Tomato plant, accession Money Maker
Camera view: vertical (180 deg); turntable rotation: 210 degrees
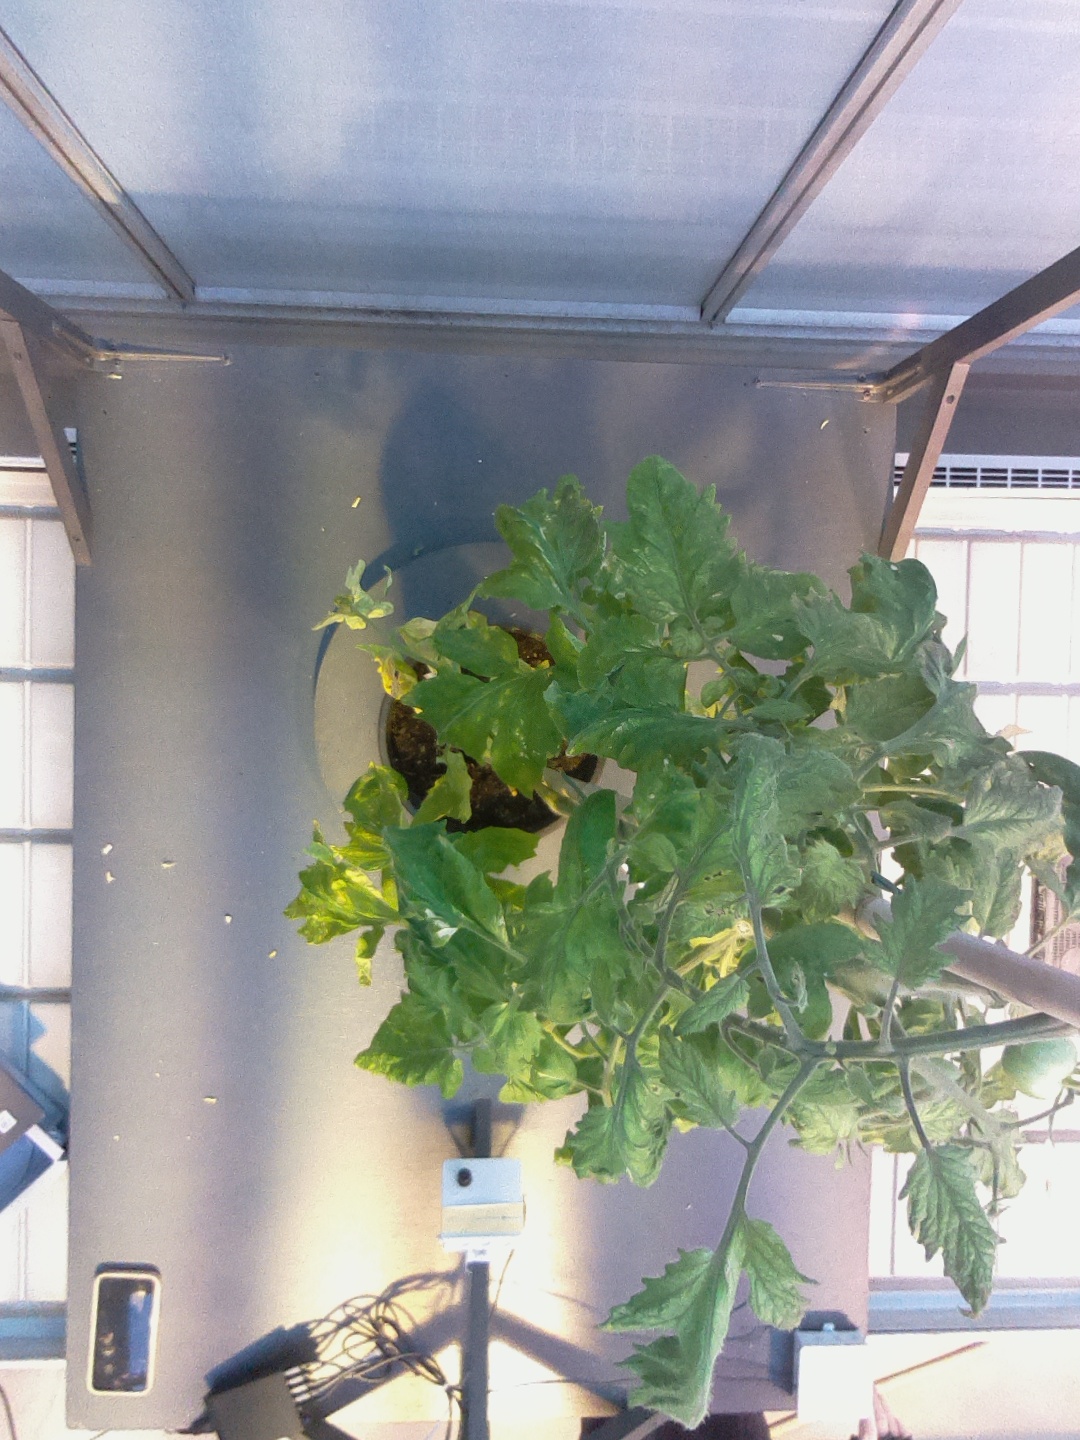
BBCH growth stage 78: 80% -90% of final fruit size